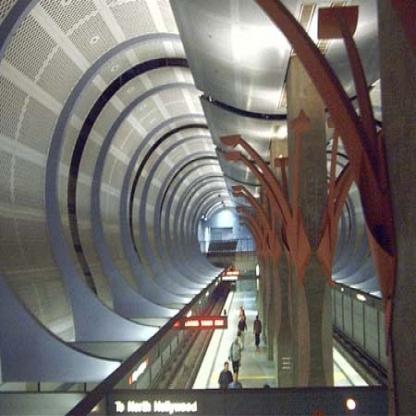
Scene: Indoor